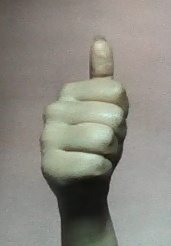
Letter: aleff